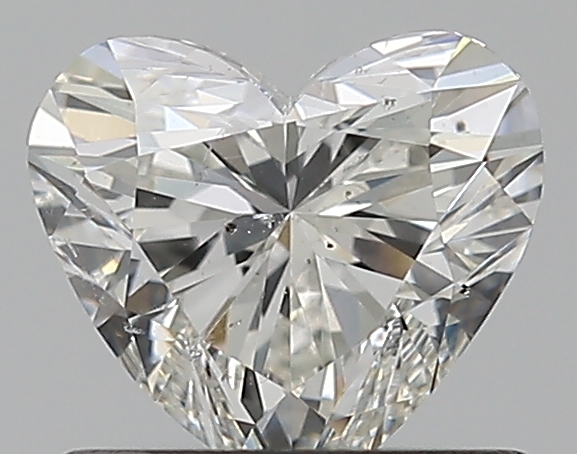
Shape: heart
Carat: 0.7
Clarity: SI1
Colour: I
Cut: EX
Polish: EX
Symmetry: VG
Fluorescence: F
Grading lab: GIA
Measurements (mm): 5.49 x 6.08 x 3.59